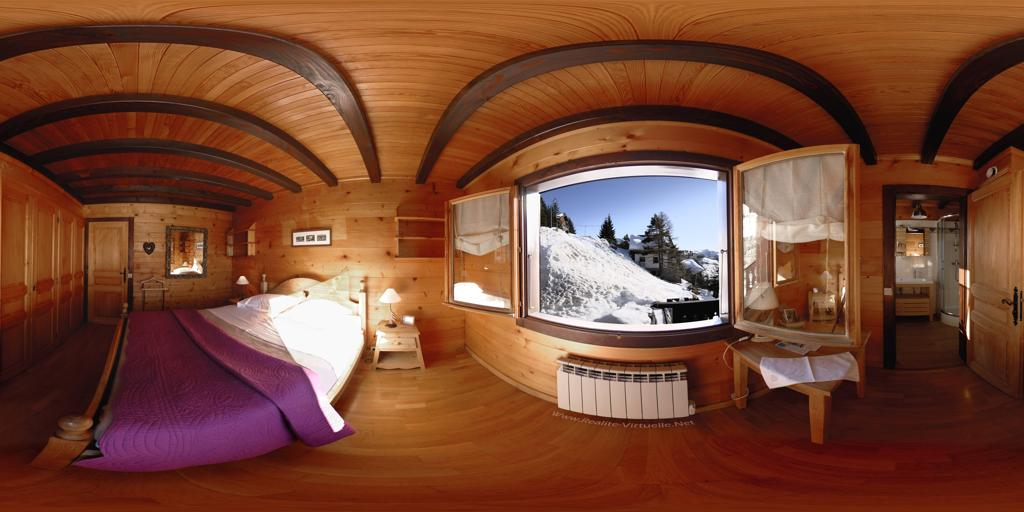
Referred object: Mirror facing the window

Referred object: the purple bedspread